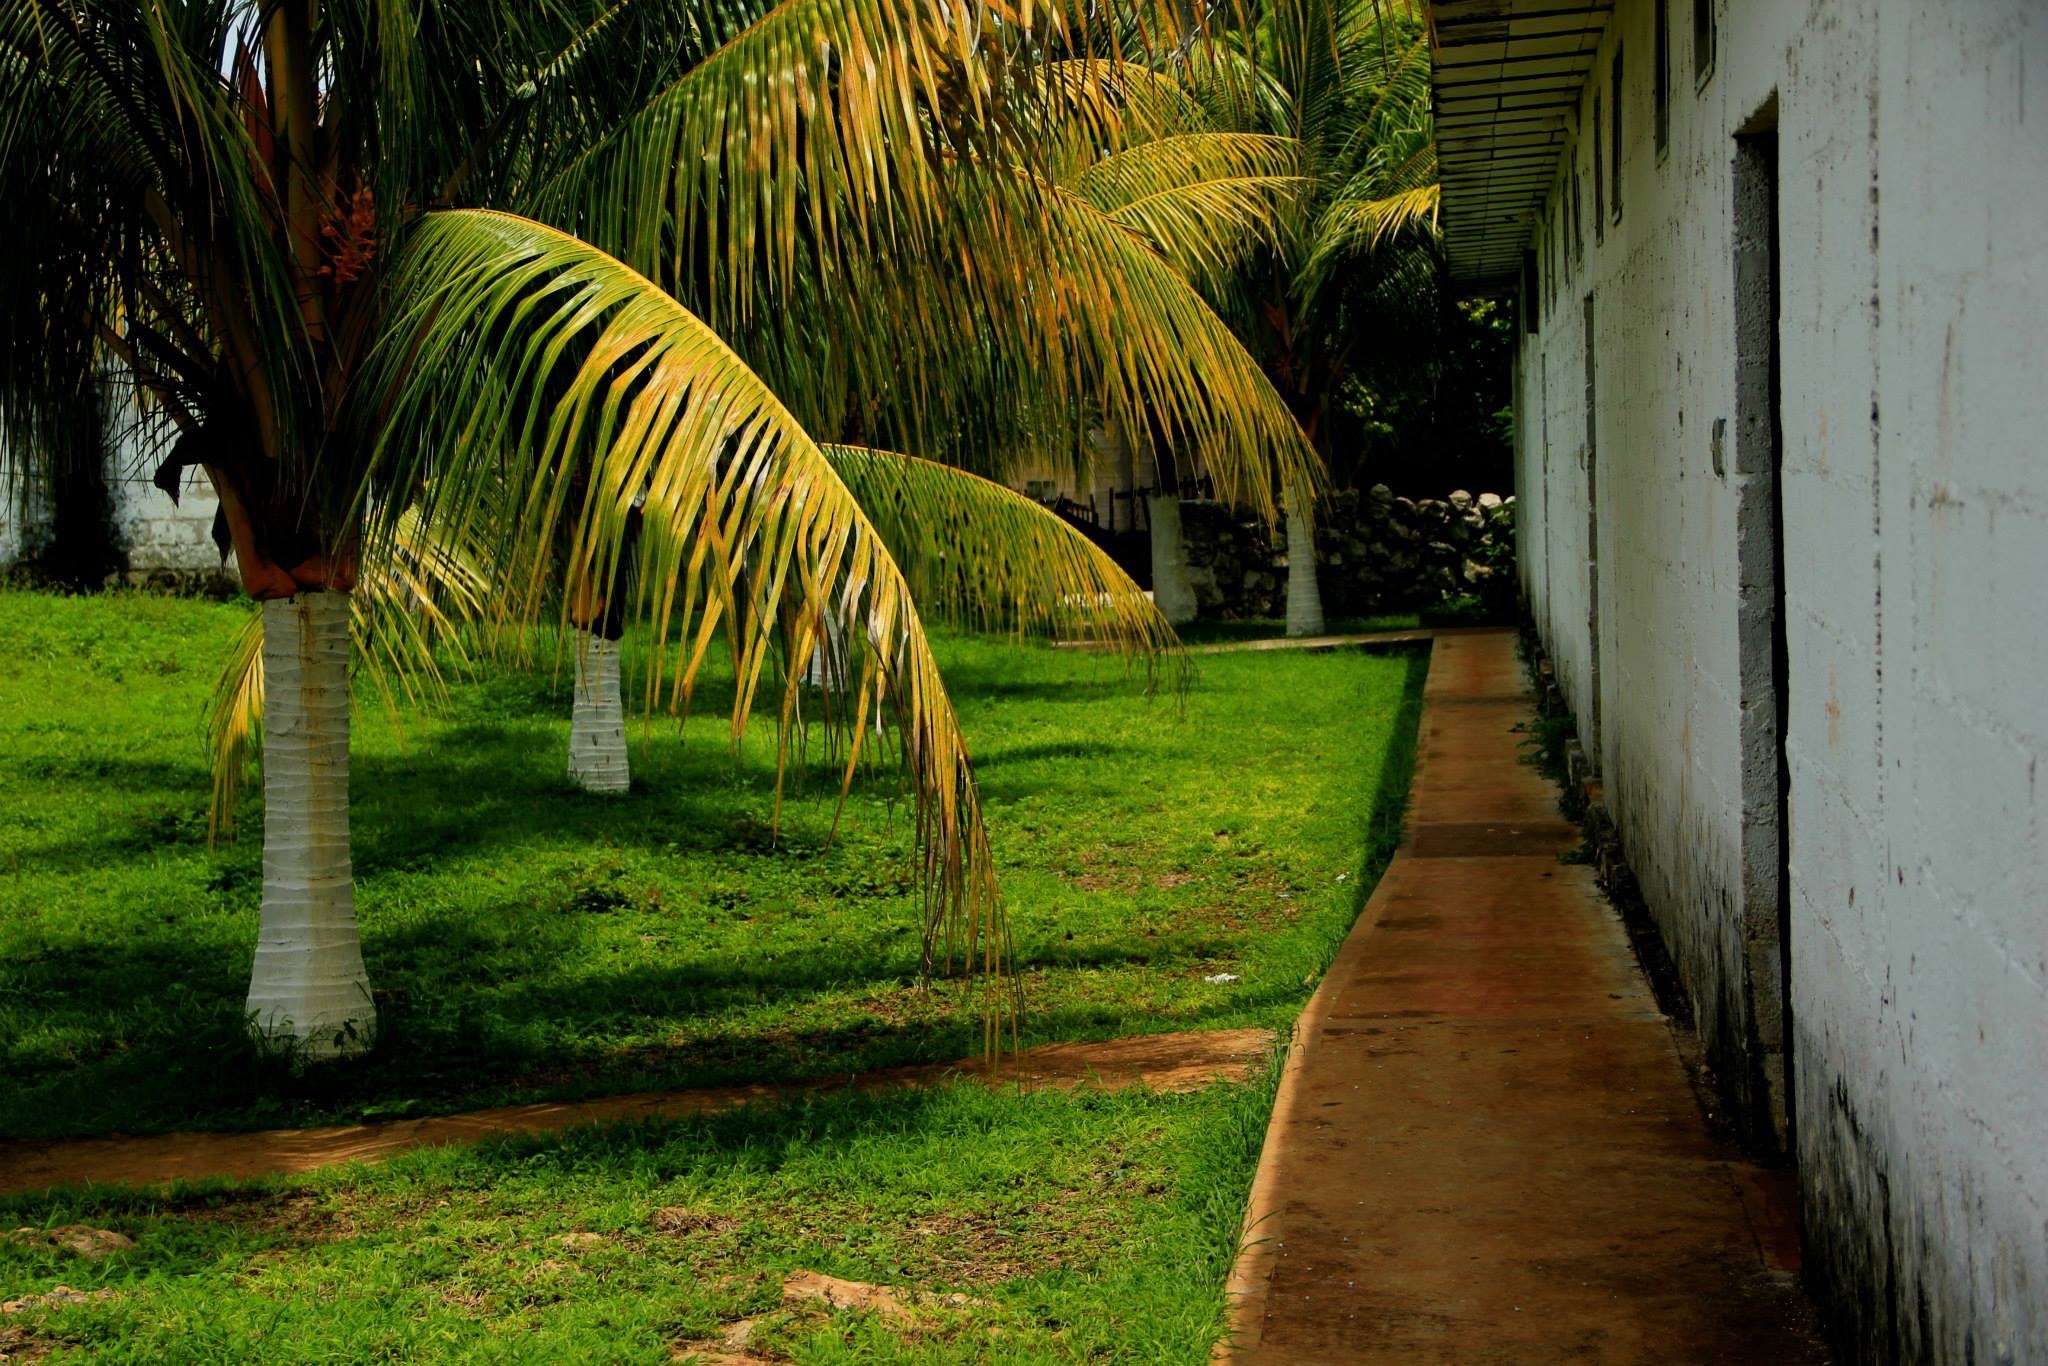
tree, nature, grass, lawn, sunlight, leaf, travel, green, peaceful, garden, plantation, estate, rural area, arecales, palm family